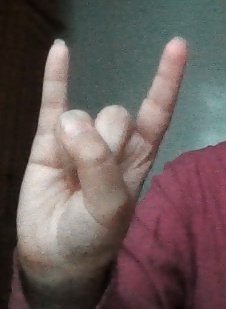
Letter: la